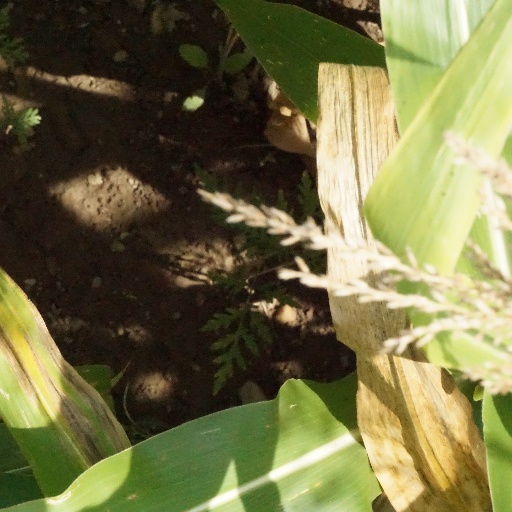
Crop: maize; corn